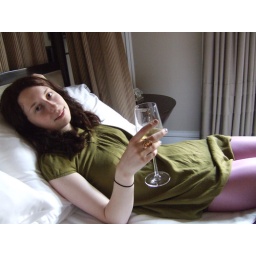
Living a good life: $180 bottle of champagne in a canopy bed in the studio of a five star hotel.